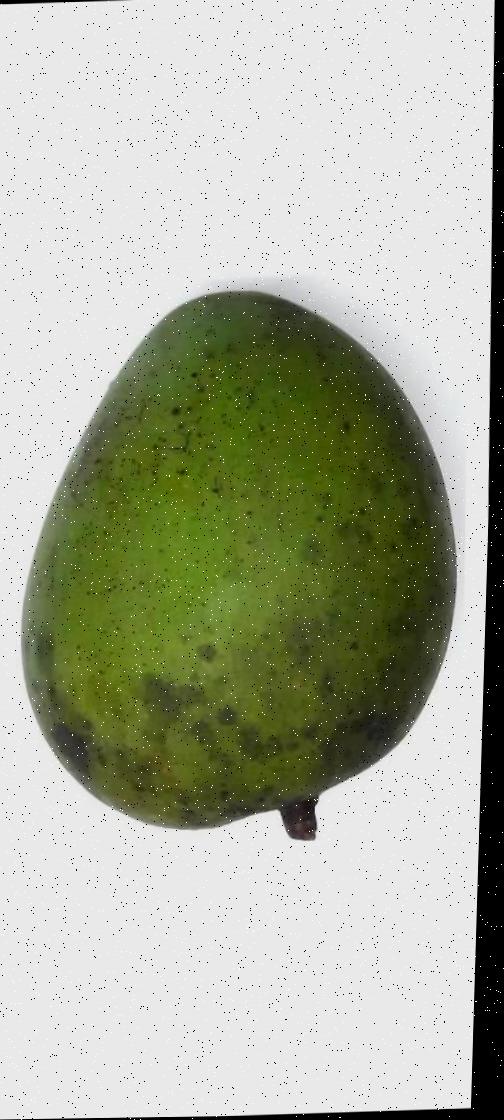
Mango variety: Harivanga